Wye College

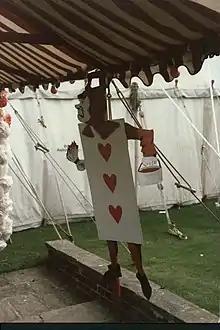
Card decoration from Alice themed Commemoration Ball, 1985

The grade I listed, Jacobean, three flight staircase adjacent to Wye College's cloister has been compared in significance to the grand staircases at Knole House. Its seven newel finials are large painted statues, two male and seven female, commonly referred to as the "Ancient Britons". The largest male of the chestnut, Flemish style figures is believed to represent Hercules. They were separated from the newel posts for protection against students who " them", and placed for safe display on the nearby Old Hall's minstrels' gallery.